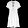
Label: Dress